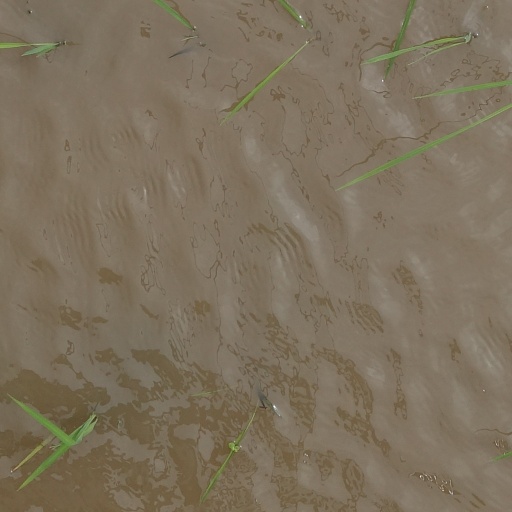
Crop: rice